Drake Park Neighborhood Historic District

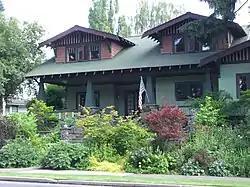
Residence on Riverside Boulevard in 2008.

The Drake Park Neighborhood Historic District is located adjacent to Drake Park near the historic downtown area in Bend, Oregon, United States. Because of the unique and varied architecture in the Drake Park neighborhood and its close association with the early development of the city of Bend, the area was listed on the National Register of Historic Places in 2005.